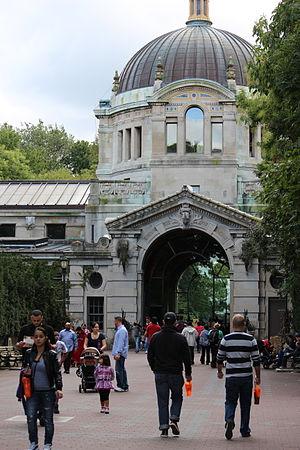
Le zoo du Bronx est un parc zoologique américain situé à New York, dans l'arrondissement du Bronx. Il appartient et est géré par la Wildlife Conservation Society, qui s'occupe aussi notamment de l'aquarium de New York et du zoo de Central Park.